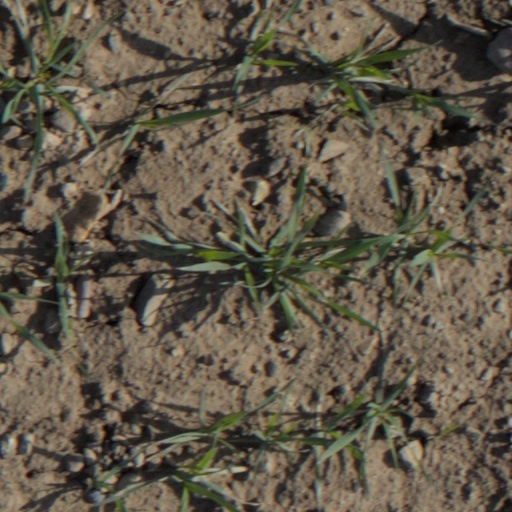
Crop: wheat